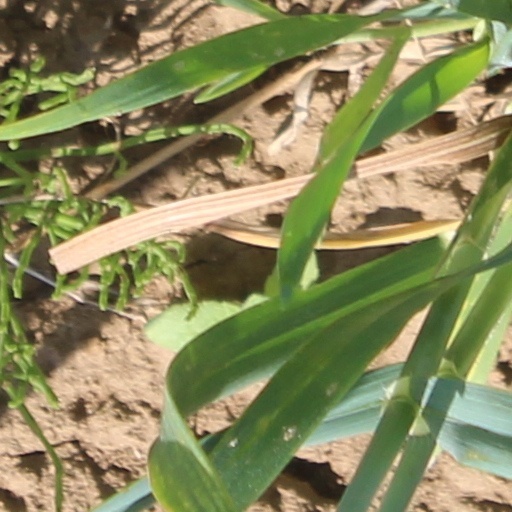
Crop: wheat